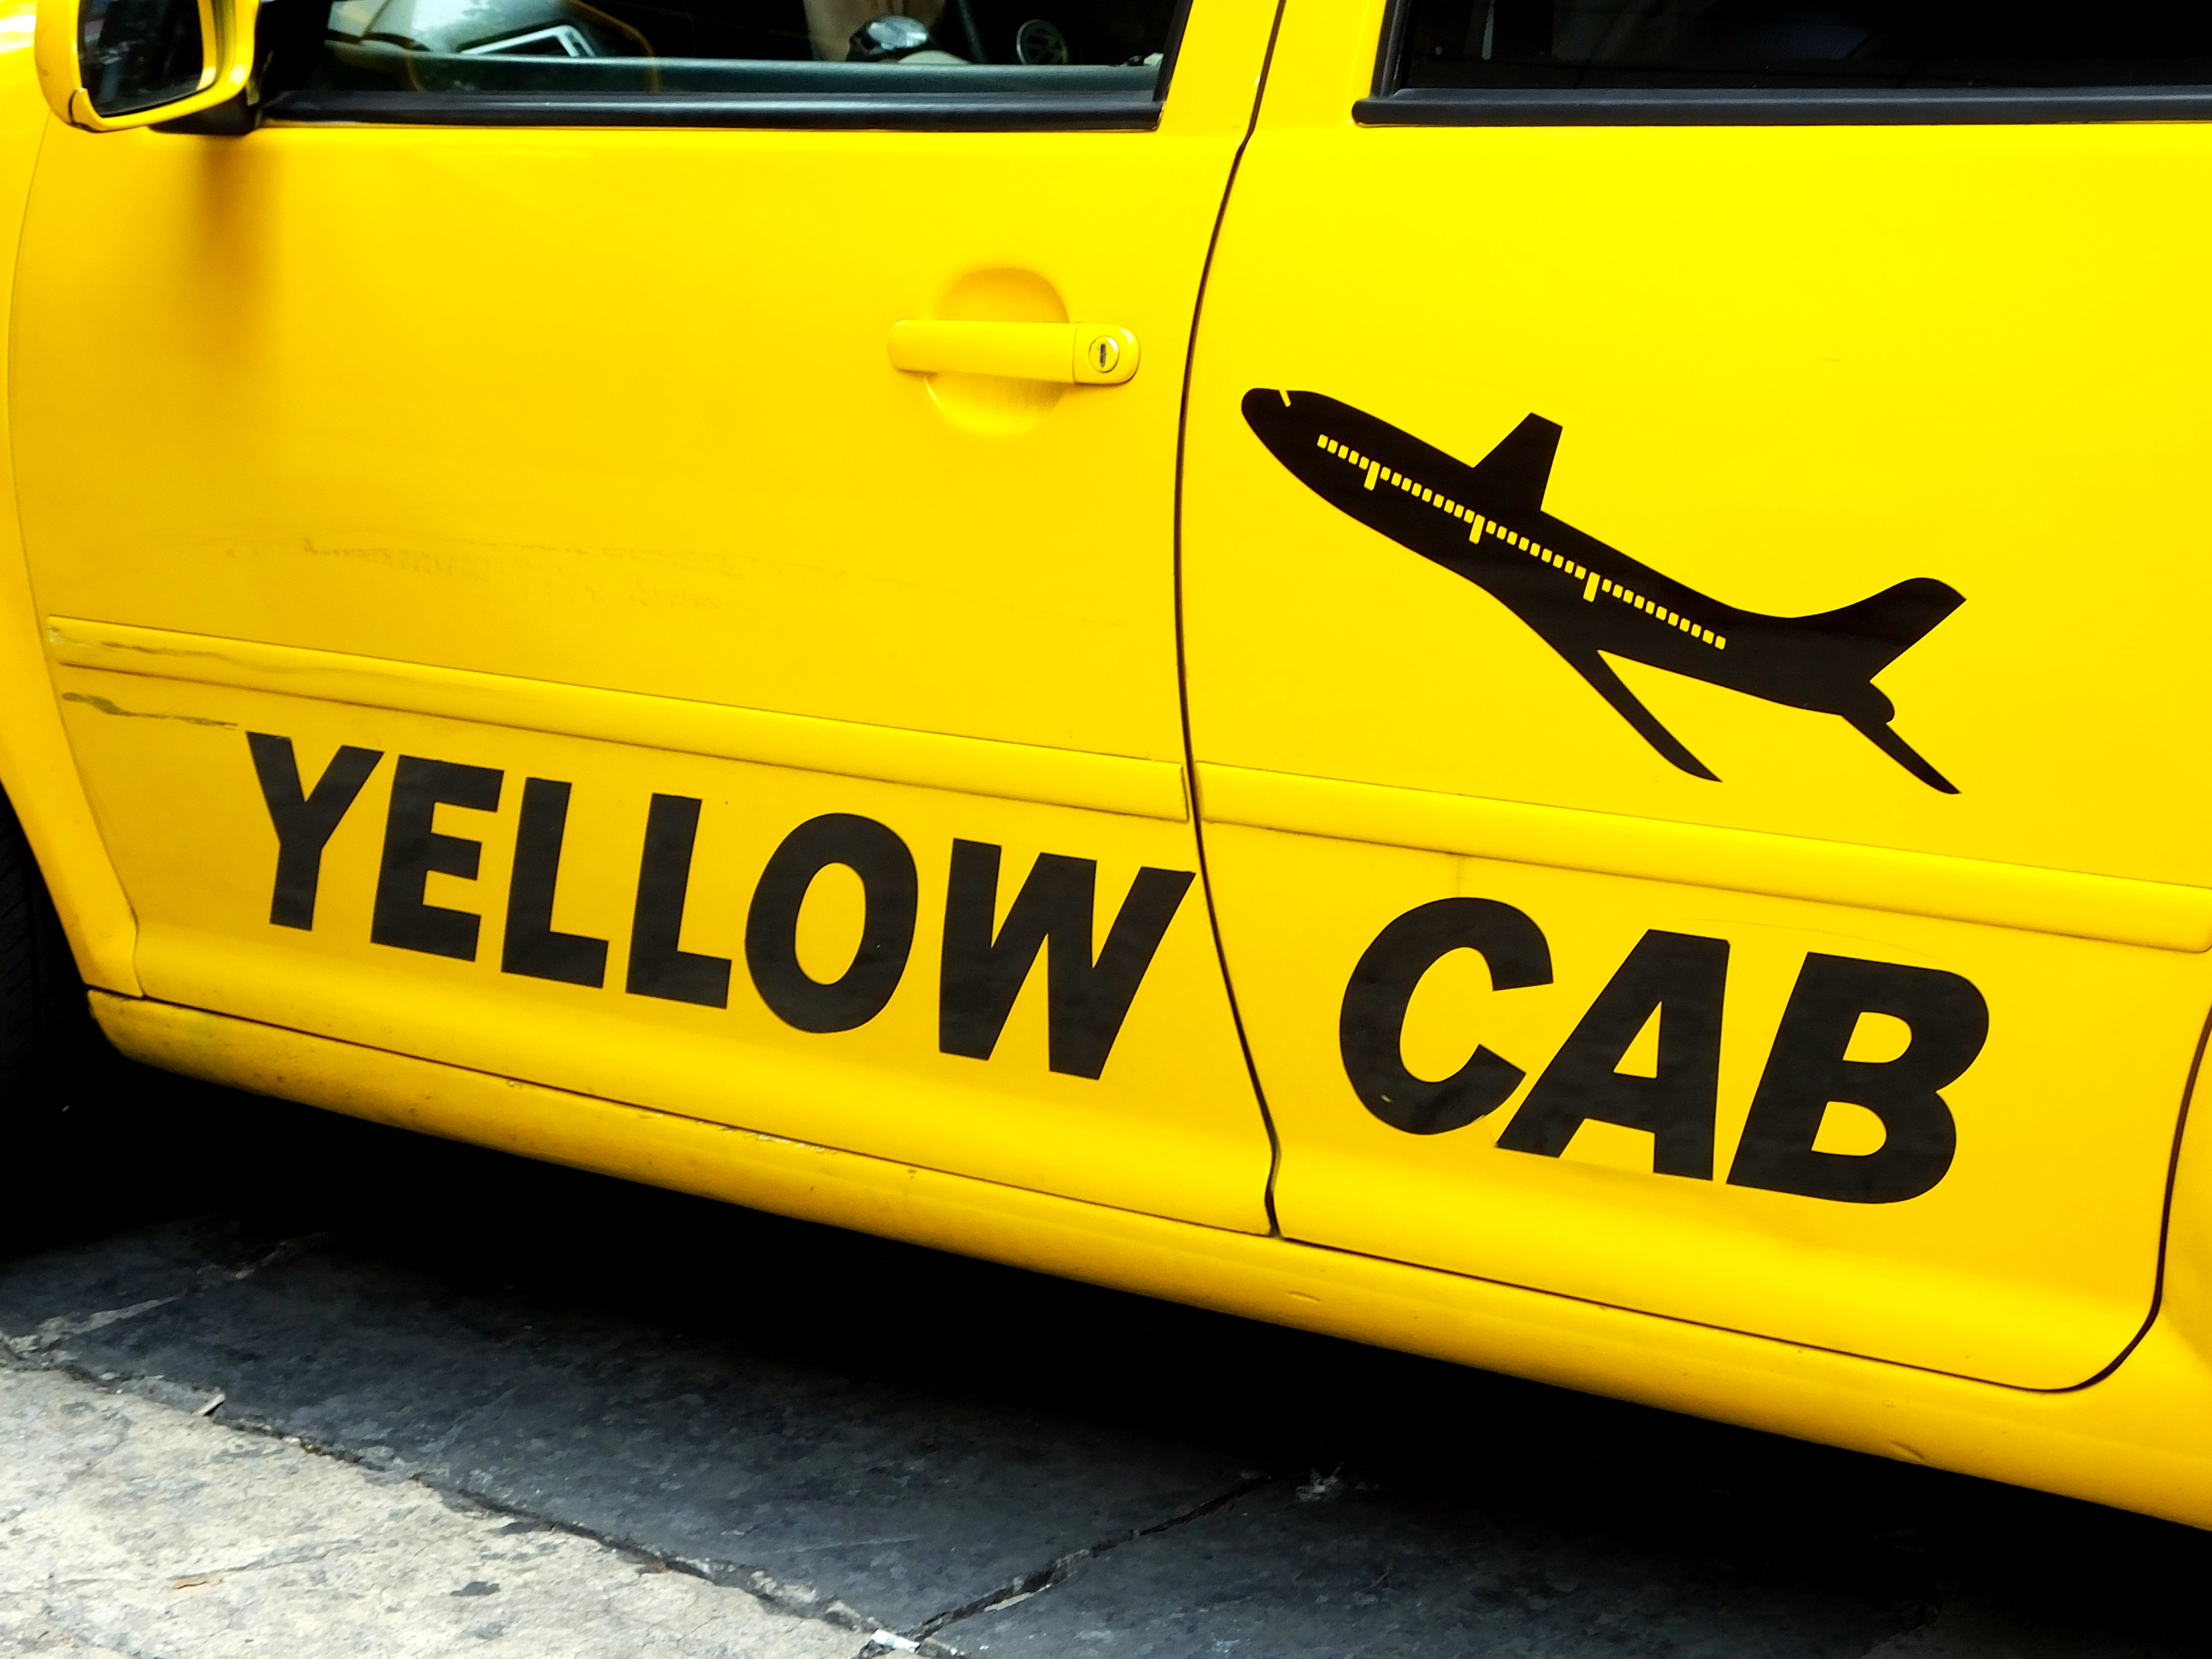
car, number, taxi, vehicle, yellow, bumper, cool image, yellowcab, school bus, automotive exterior, vehicle registration plate